High Lane railway station

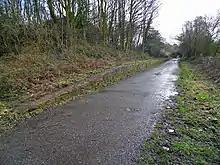
The site of the former station, March 2015

High Lane railway station served the village of High Lane in Greater Manchester, England. It was a stop on the Macclesfield, Bollington and Marple Railway.